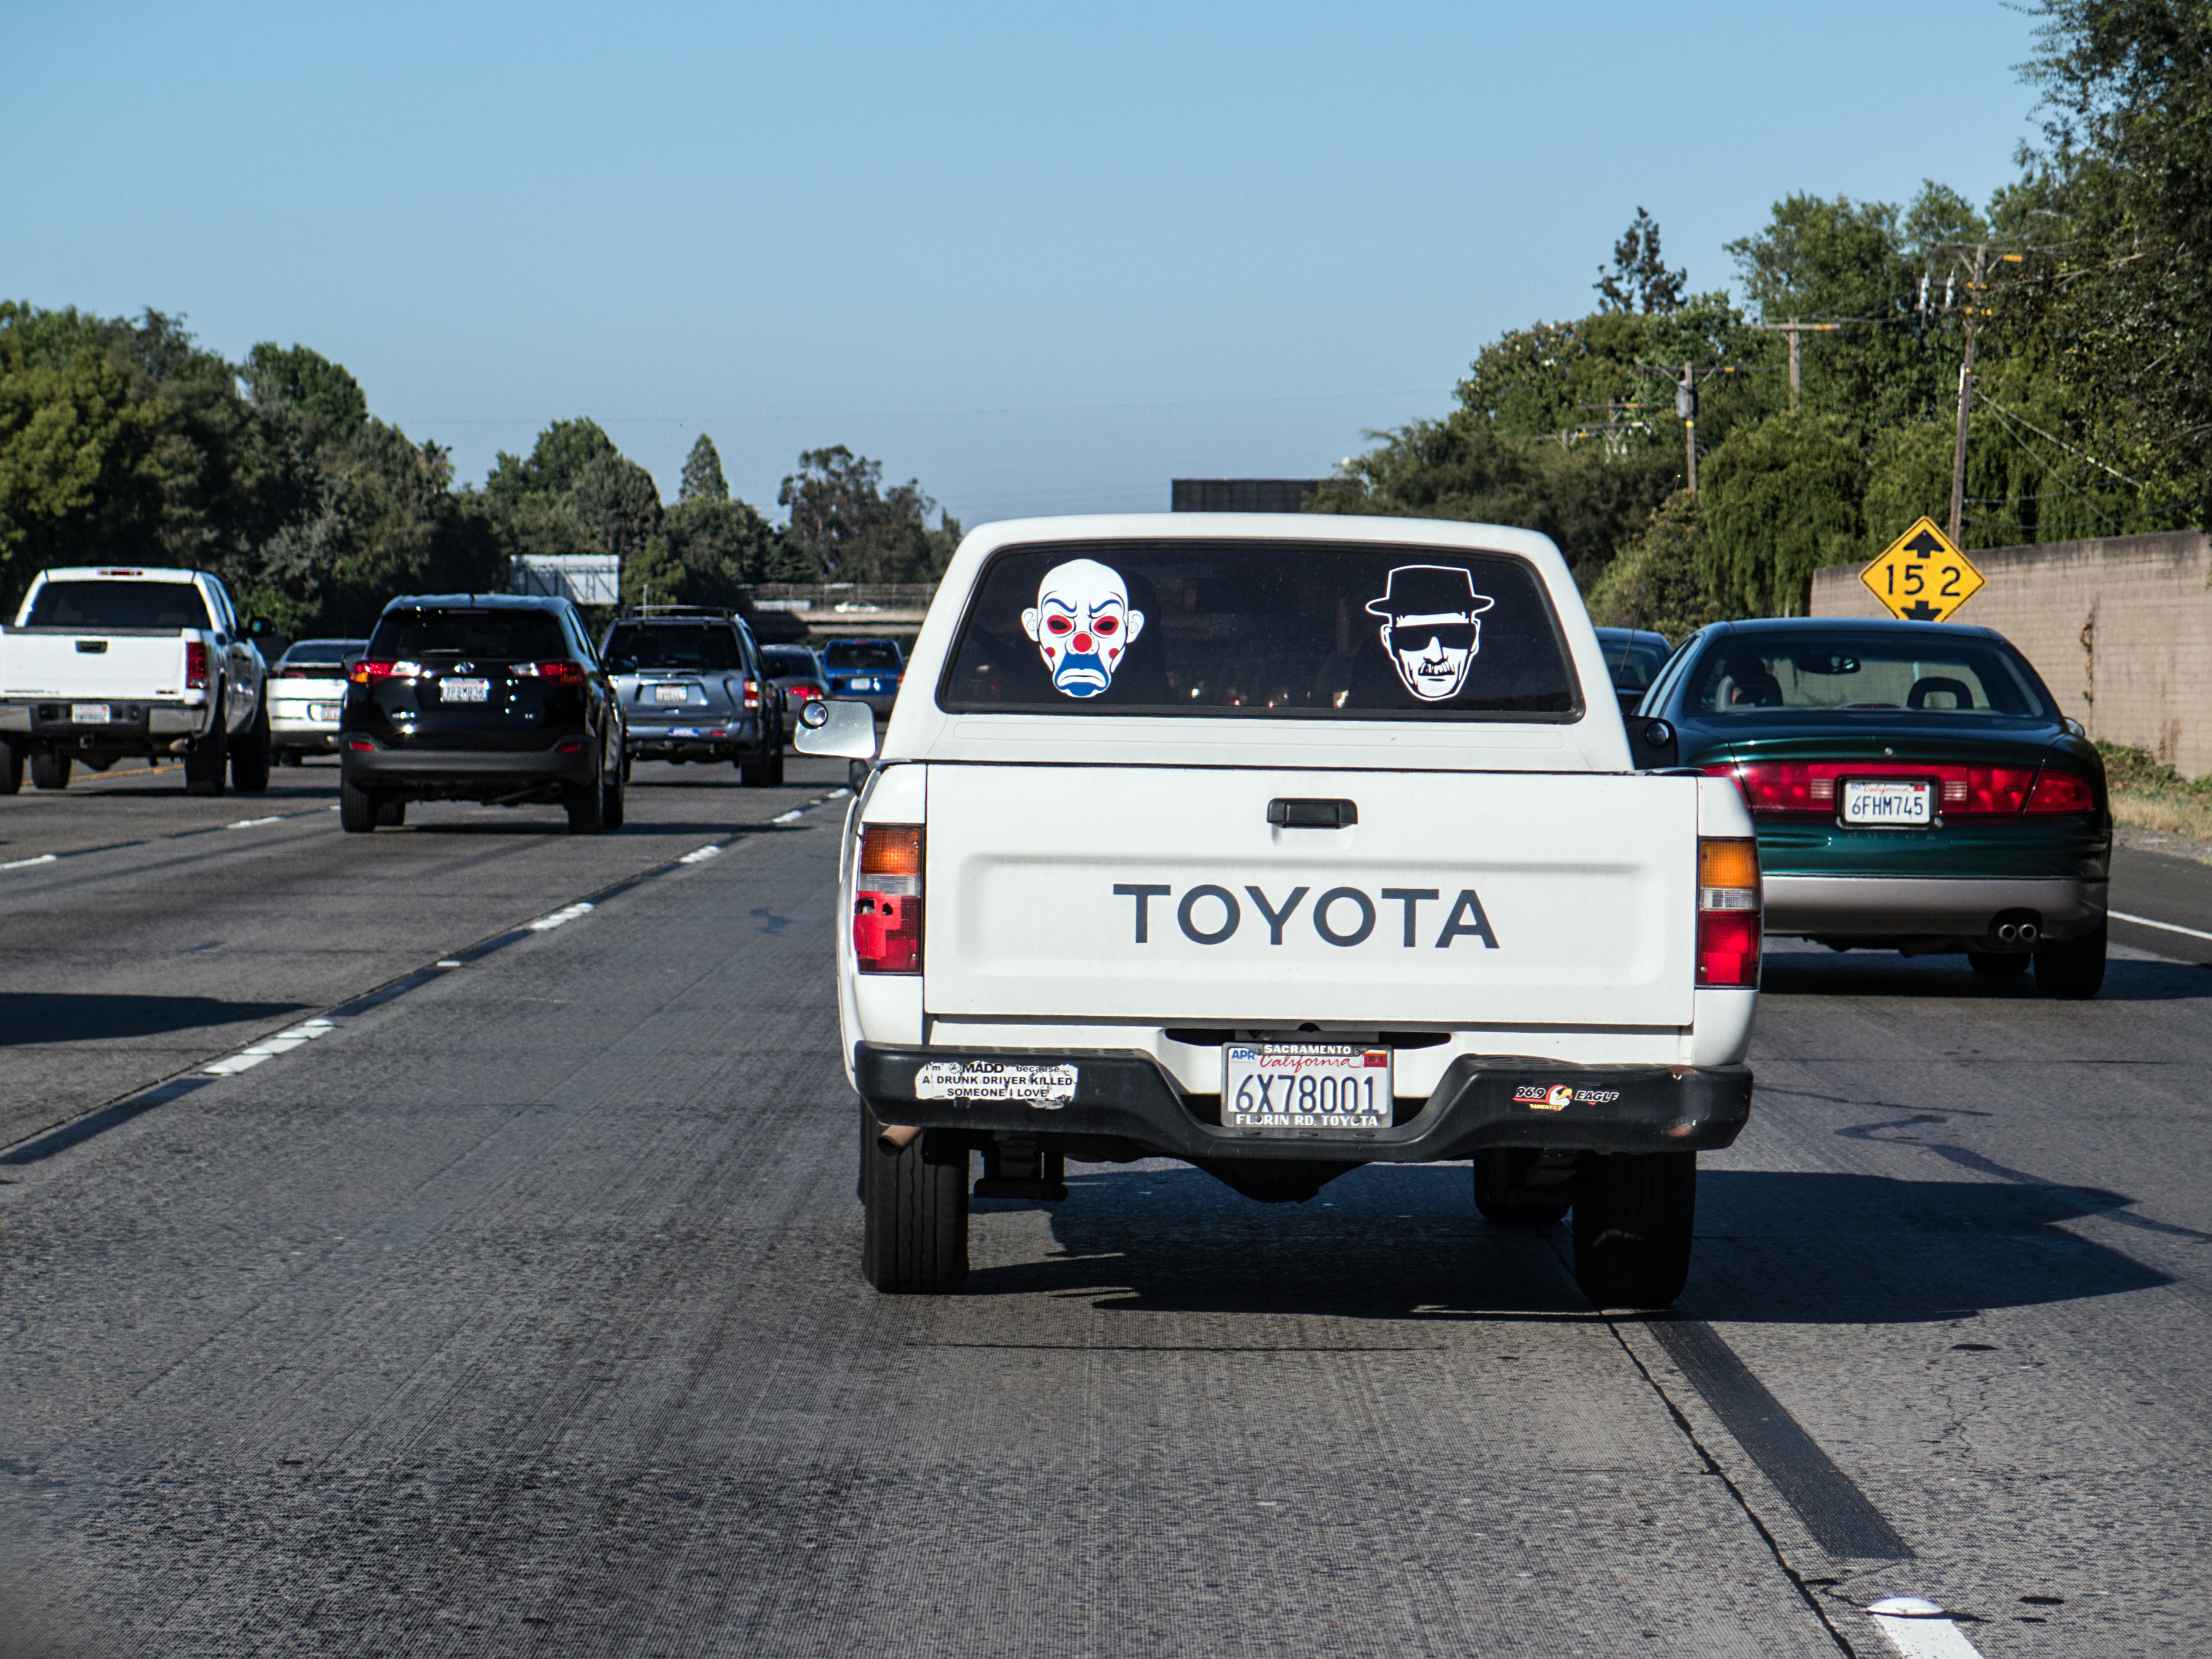
car, truck, vehicle, motor vehicle, bumper, 2016, ford, 366, pickup truck, sport utility vehicle, automobile make, automotive exterior, vehicle registration plate, off roading